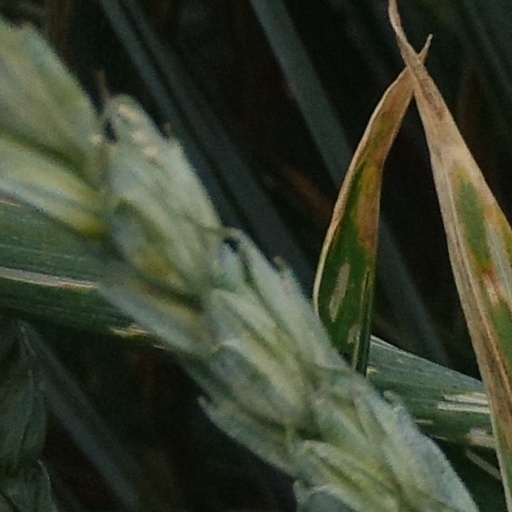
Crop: wheat